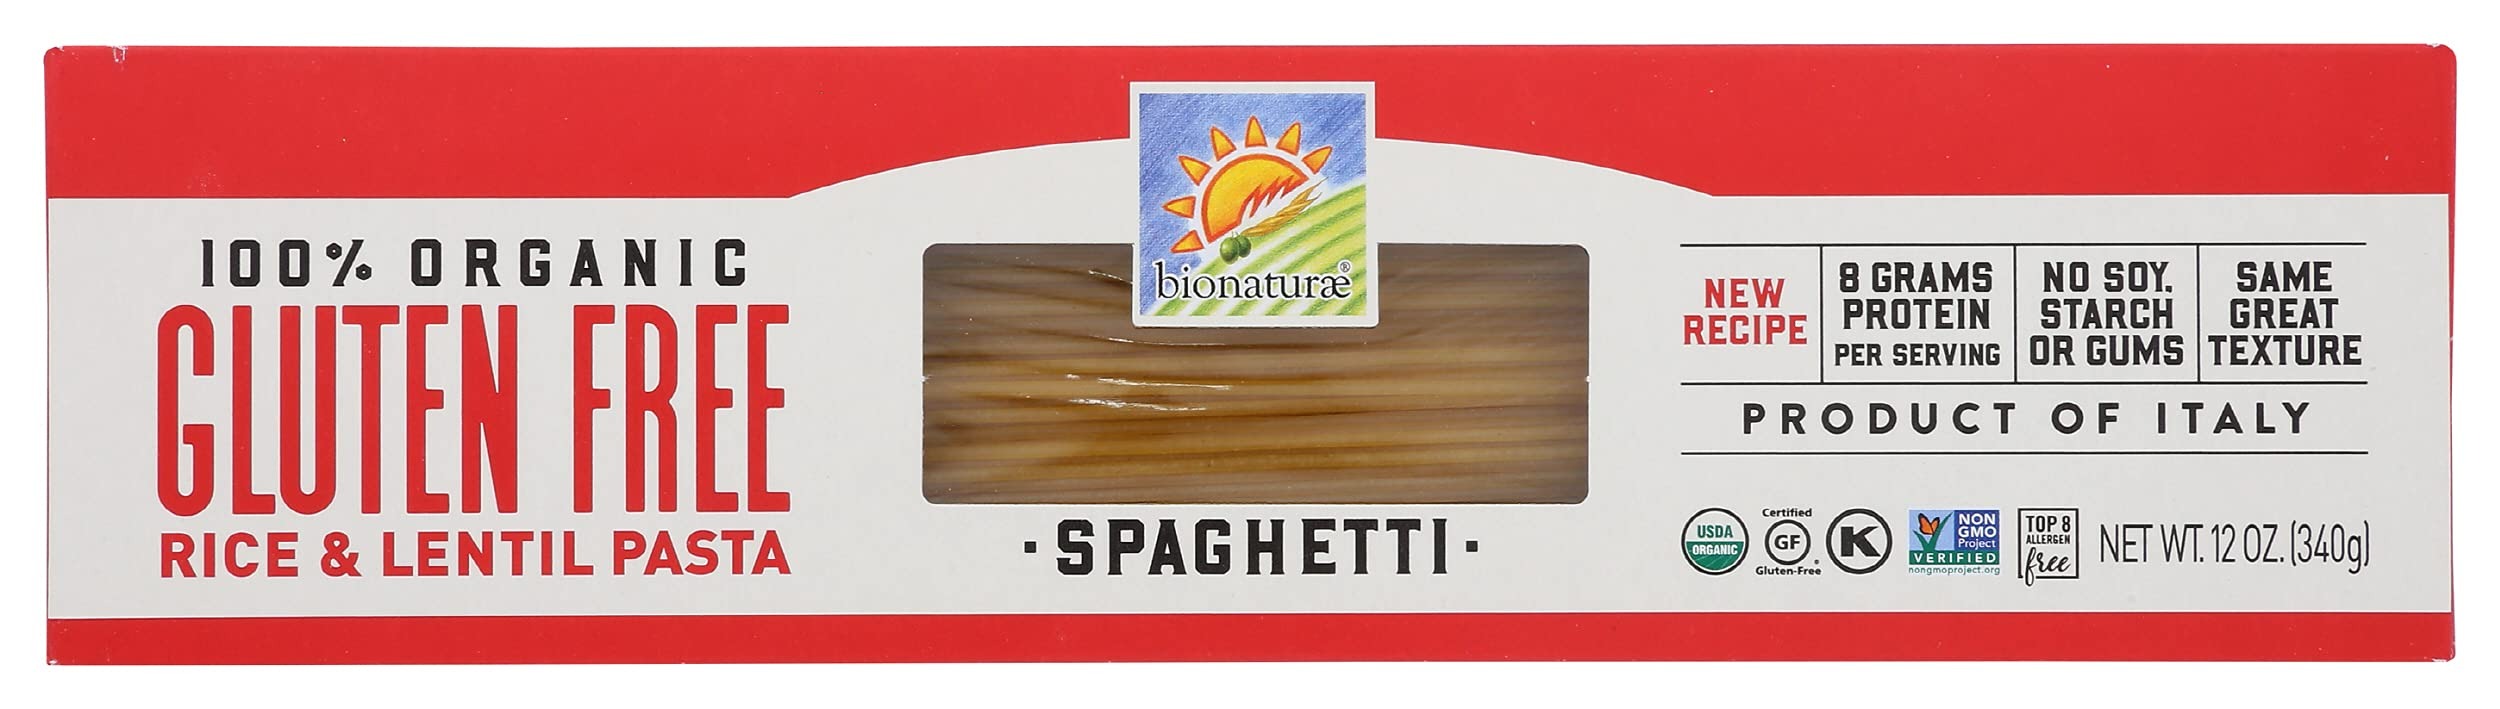
Item Name: Bionaturae Organic Pasta, Spaghetti, Gluten Free, 12 Oz
Bullet Point 1: This product is produced in a dedicated facility free of eggs, wheat, milk, peanuts, tree nuts, fish and shellfish
Bullet Point 2: No rinsing after cooking
Bullet Point 3: Unique formulation gives true pasta-like texture
Value: 12.0
Unit: Ounce

Price: 5.09